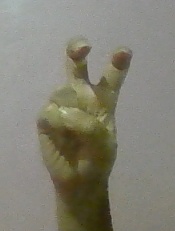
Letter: toot